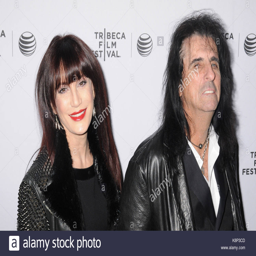
actor and hard rock artist .